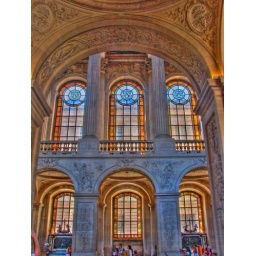
Stained glass windows in Versaille